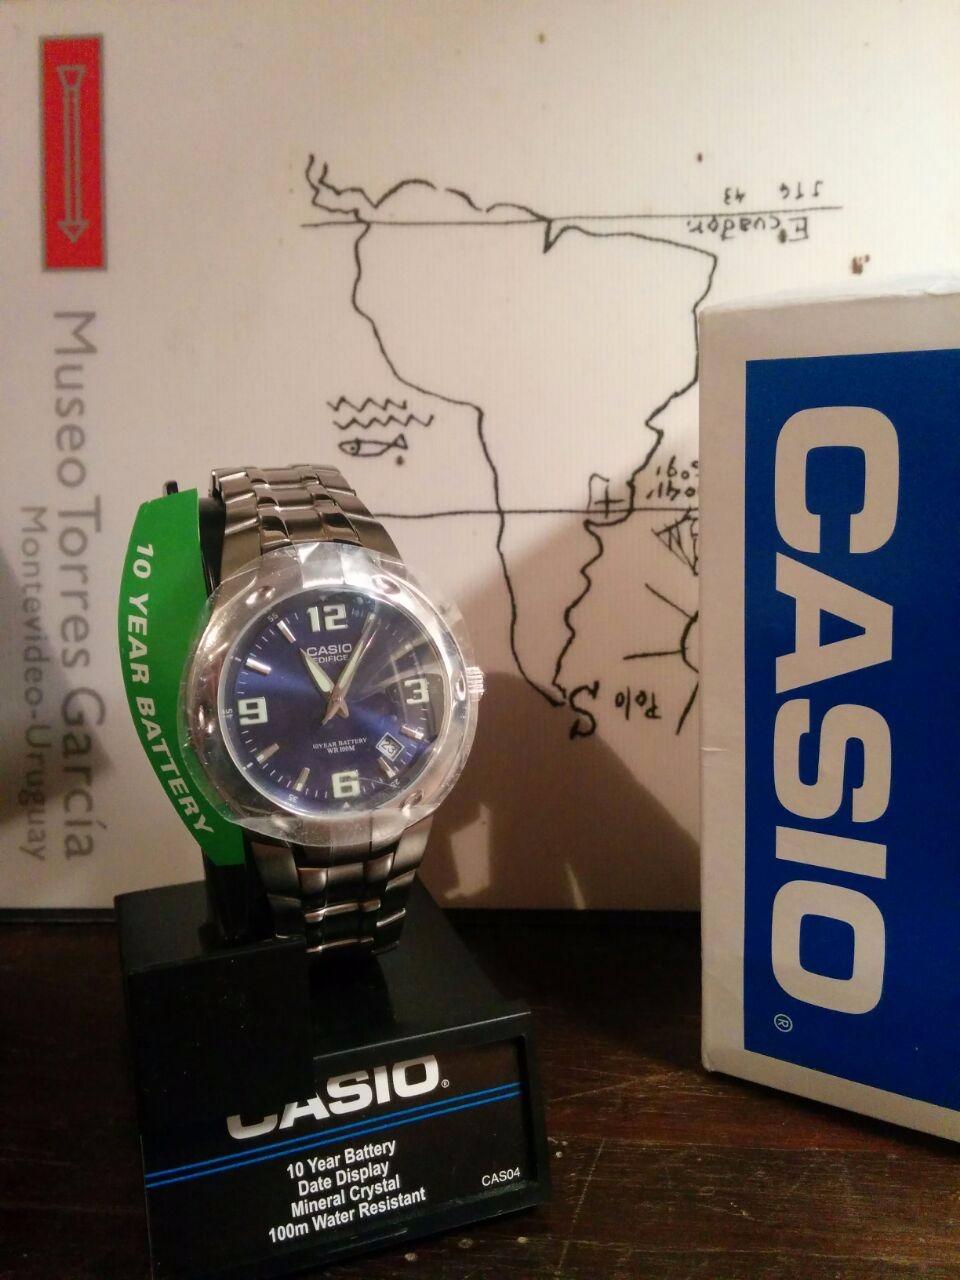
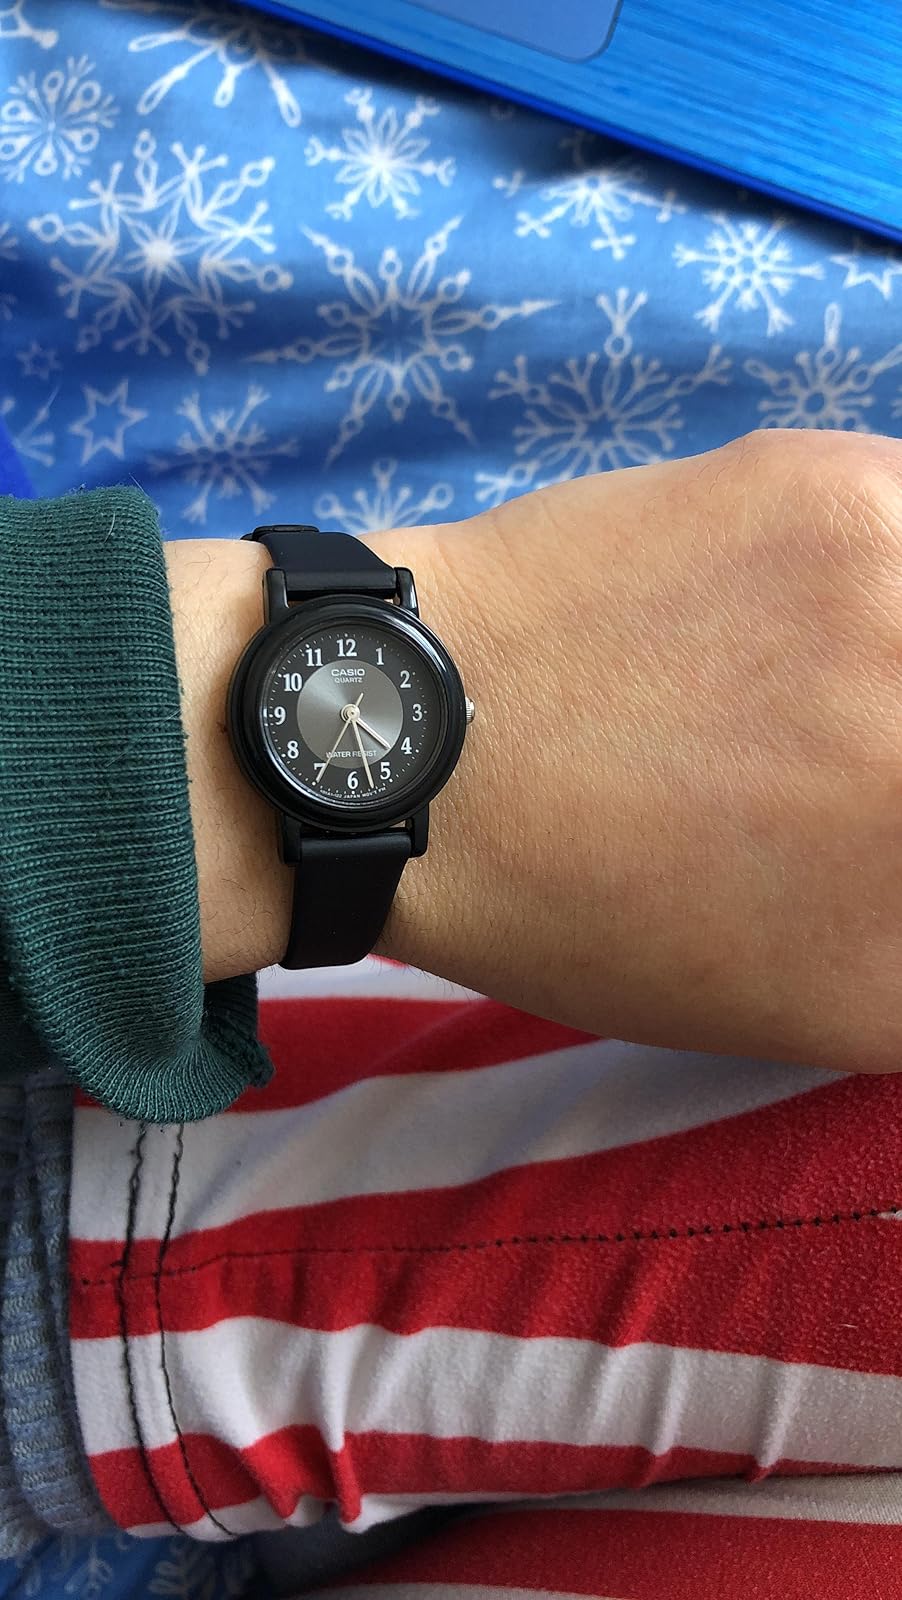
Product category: accessories_watch
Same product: no